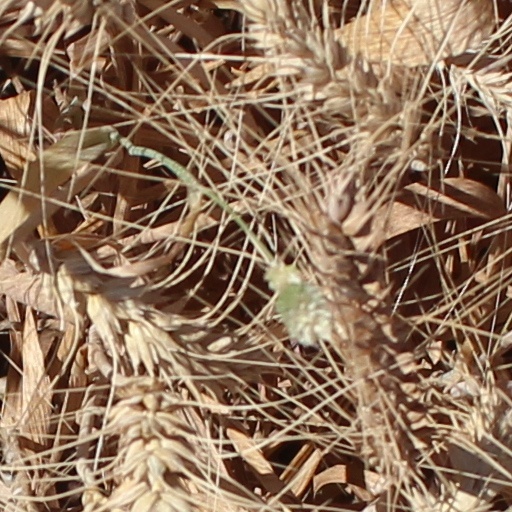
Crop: wheat